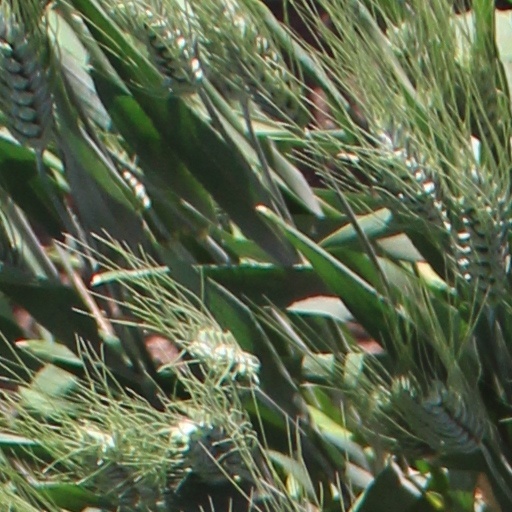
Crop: wheat